Natalie Dormer

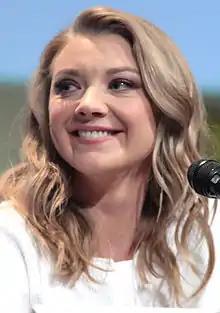
Dormer at San Diego Comic-Con in 2015

Natalie Elizabeth Dormer (born 11 February 1982) is an English actress. Best known for her versatility, her roles in period films, blockbusters, independent films, as well as her work on prominent television series. Her accolades include winning an Empire Award, and receiving nominations for a Critics' Choice Award, two Gemini Awards, and two Screen Actors Guild Awards.